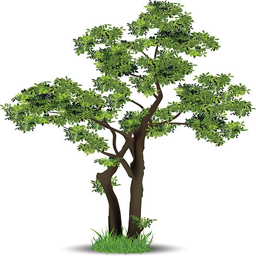
tree and grass , tree casts a shadow , trees with leaves vector art illustration